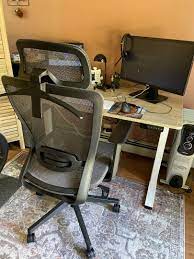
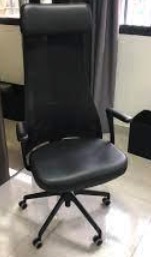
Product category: items_chair
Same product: no